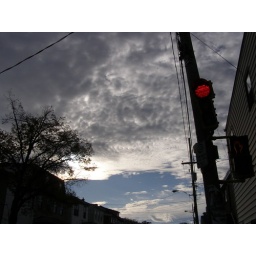
044. clouds over street